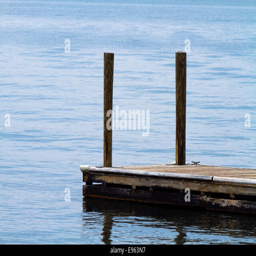
a single old , weathered , floating , boat dock made of wood planks and posts on an overcast day